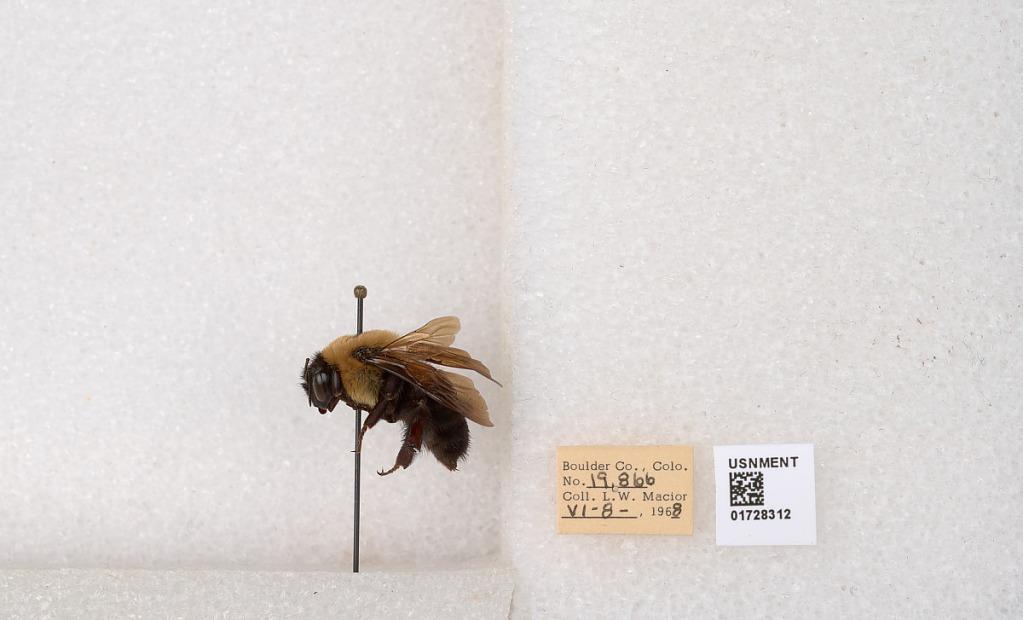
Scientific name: Bombus (Separatobombus) griseocollis (De Geer)
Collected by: L. Macior
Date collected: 1968-6-8
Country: United States
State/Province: Colorado
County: Boulder
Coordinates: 40.0925, -105.358